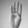
ASL letter: B